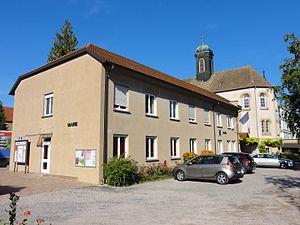
Alsace, Bas-Rhin, Ergersheim, Ancien couvent de trappistines Notre-Dame d'Altbronn (XIXe), actuellement mairie, bâtiments municipaux et logements, 16 rue Principale (IA67011804).
Ergersheim est une commune française située dans le département du Bas-Rhin, en région Grand Est.
L'abbaye Notre-Dame d'Altbronn située à Ergersheim dans le Bas-Rhin, est fondée en 1895 par les moniales de l'abbaye Notre-Dame d'Oelenberg.